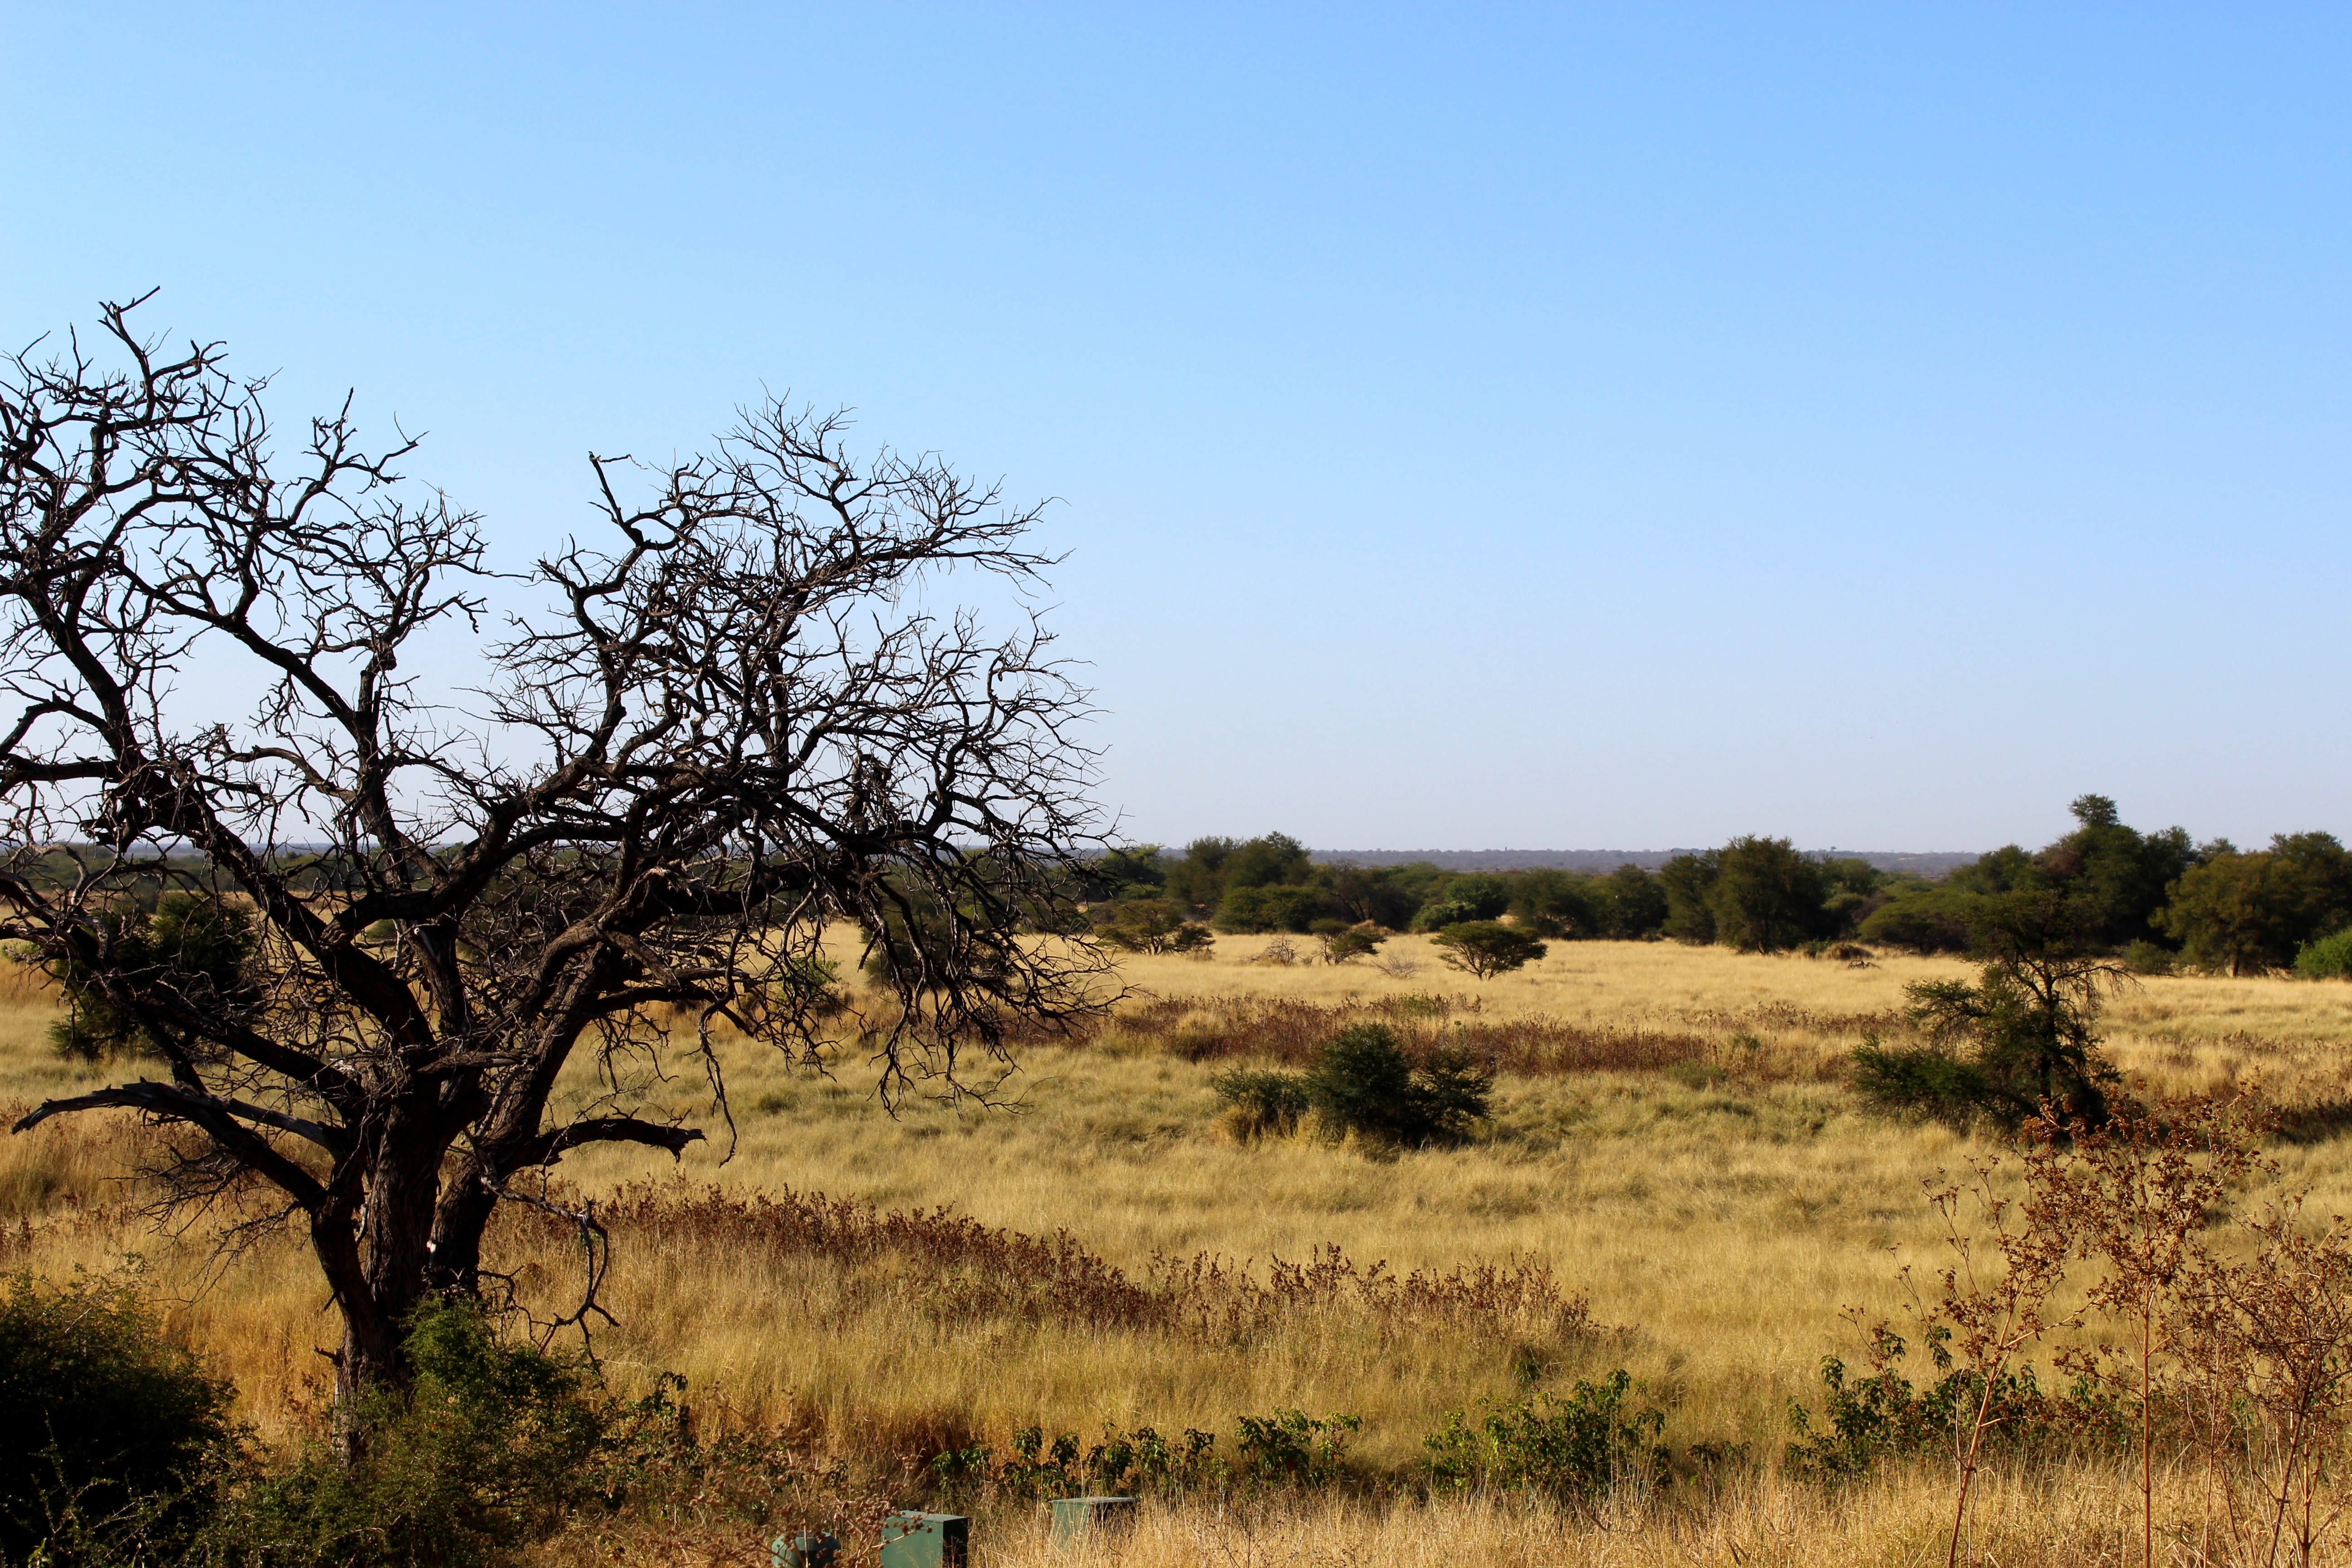
landscape, tree, nature, grass, outdoor, wilderness, sky, meadow, prairie, adventure, travel, wildlife, wild, bush, pasture, africa, fauna, savanna, plain, national, grassland, habitat, safari, ecosystem, steppe, natural environment